What's So Amazing About Grace?

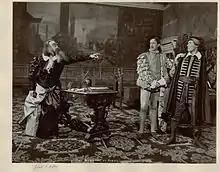
Yancey quotes William Shakespeare's play "The Merchant of Venice" in "What's So Amazing About Grace?" "(relevant scene pictured)"; according to Shakespearean scholar Andy Mousley, the quotation demonstrates Yancey's moral universalism.

For "Booklist", Ray Olson called "What's So Amazing About Grace?" a "well-written and engaging book [that] will continue to nourish readers' hunger for spiritual sustenance long after it has answered the appetites of an initial burst of consumers". He compared the book to Max Lucado's "The Great House of God", also published in 1997, writing that, although Yancey and Lucado have both written several bestselling Christian books, Yancey's book was edited better. Olson praised as pithy the author's summaries of "Babette's Feast" and "Love in the Time of Cholera". In the "Calgary Herald", David Briggs compares "What's So Amazing About Grace?" to Johann Christoph Arnold's "Seventy Times Seven: The Power of Forgiveness", also published in 1997; according to both books, Christians should be more charitable to others and less judgmental of them. Henry Carrigan writes in his "Publishers Weekly" review that "the book's anecdotal style is often frustrating, but Yancey's measured prose and his insights into the stories make the book worth reading". In her 1998 "Winnipeg Free Press" review, Karen Toole-Mitchell criticizes Yancey's contention that everyone needs grace and that Christians have a special ability to offer it. She calls Yancey's grace "cheap ... because it was not needed, it was not felt, and ultimately it was not received".